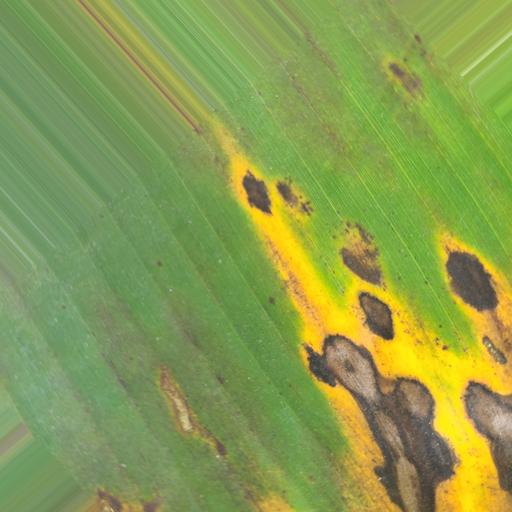
Label: yellow_sigatoka